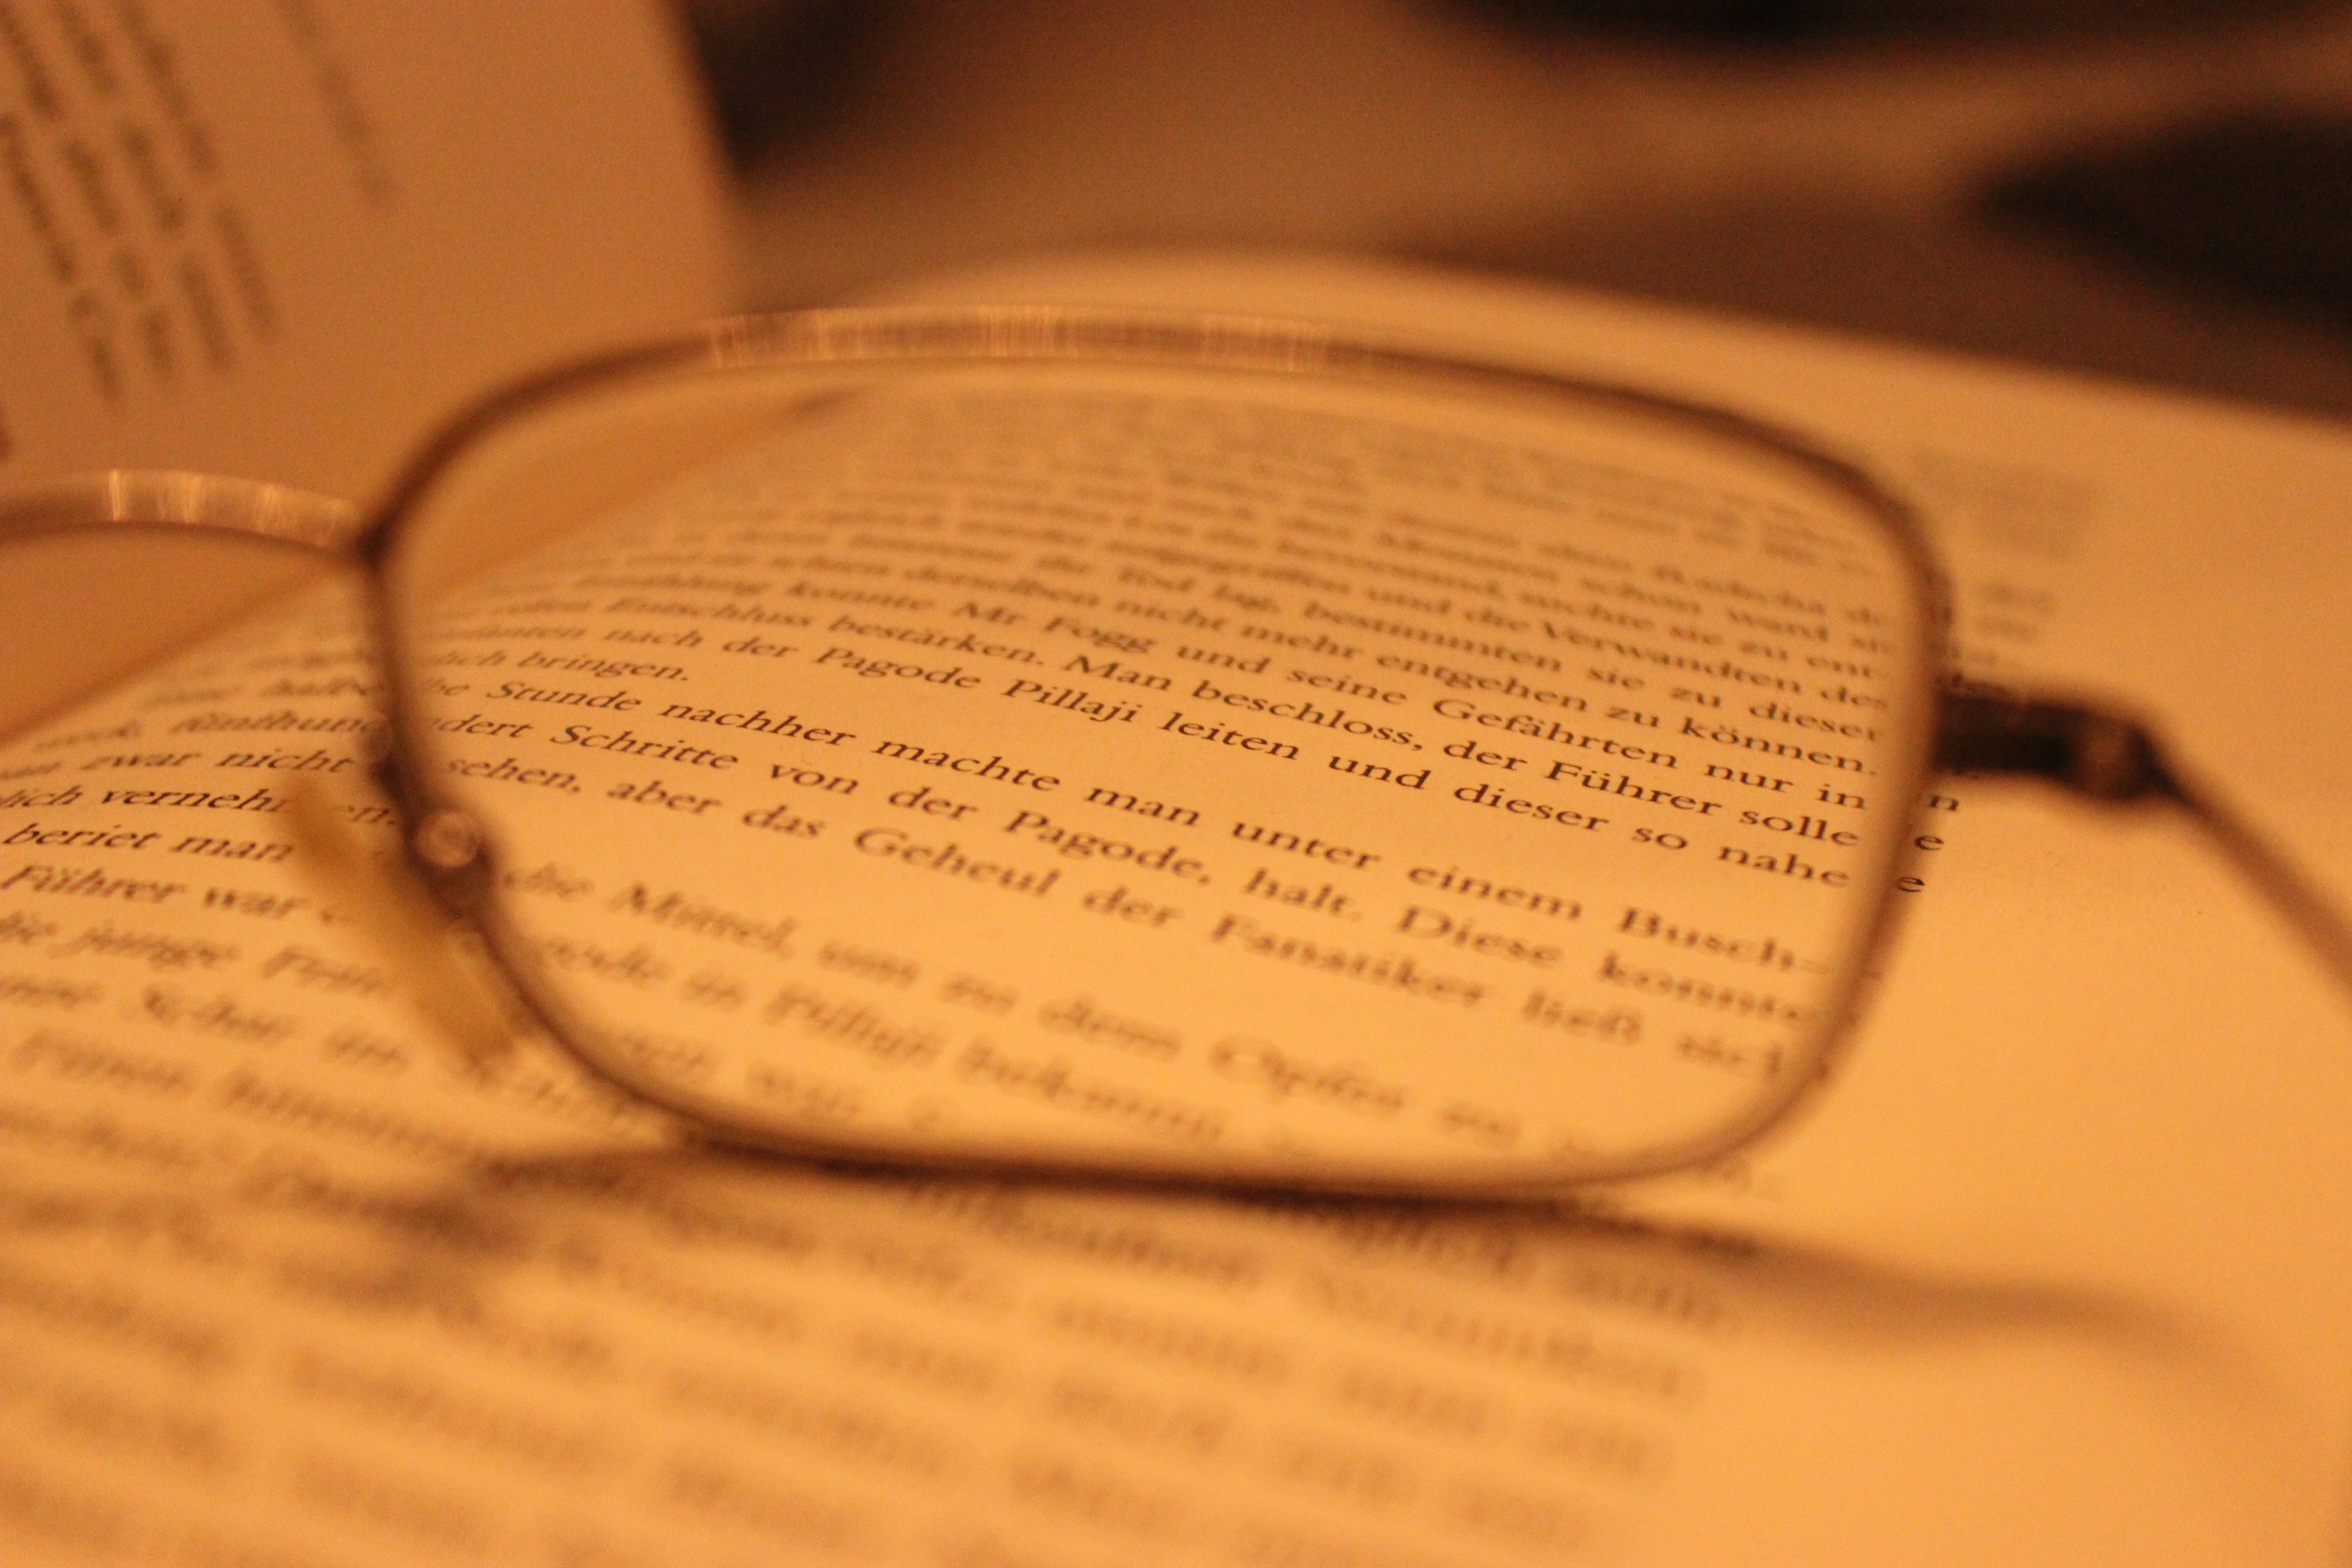
writing, hand, book, read, glass, love, optics, page, book page, close up, help, study, text, glasses, handwriting, skin, eyewear, see, letters, learn, organ, blurry, shape, emotion, sharpness, lenses, macro photography, reading glasses, tiefensch rfe, see sharp, eye glasses, by looking, look good, glasses glass, reading aid, dioptrin, vision care